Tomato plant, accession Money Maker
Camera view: horizontal (90 deg, fisheye); turntable rotation: 240 degrees
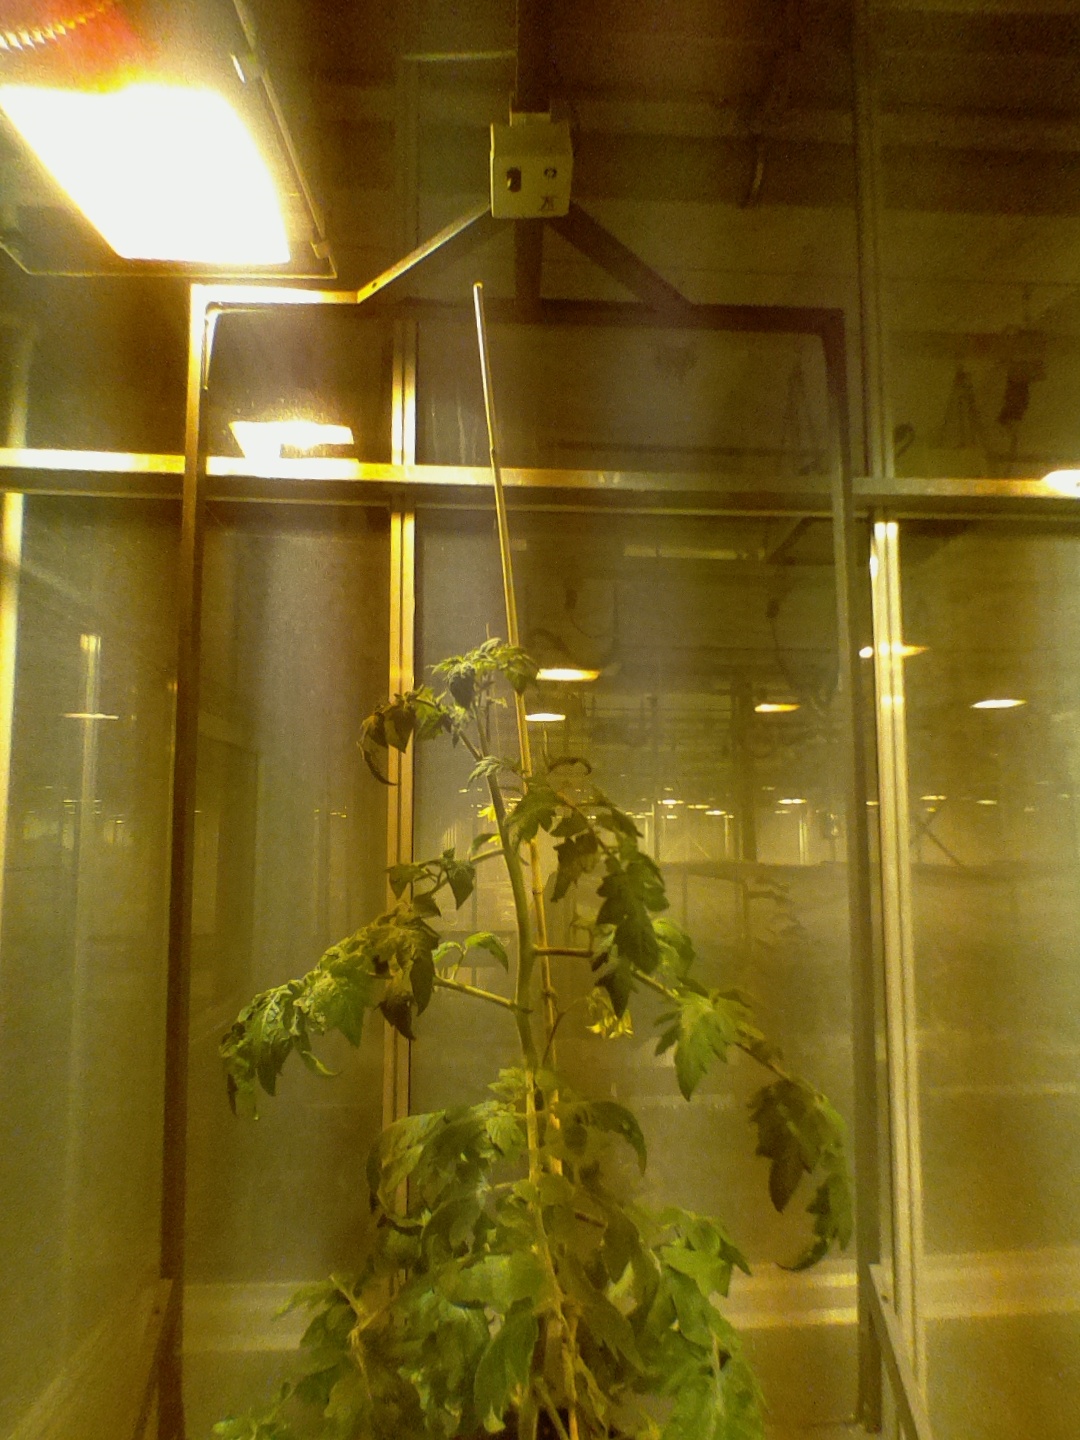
BBCH growth stage 68: Full flowering, 80%-90% of flowers open, more petals falling